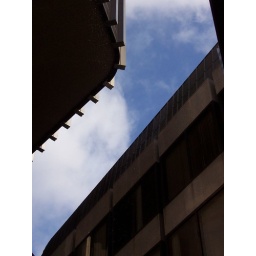
Best viewed large. The window cleaners were above and the water was cascading down.